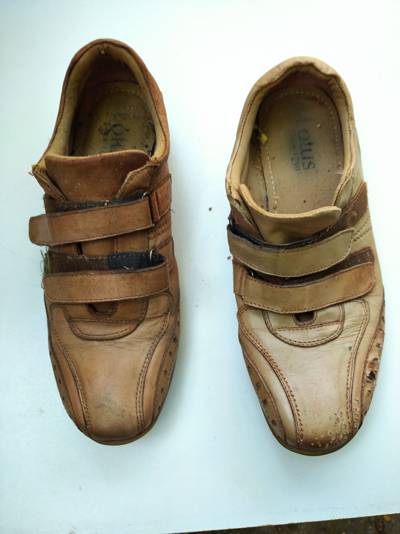
Waste category: shoes